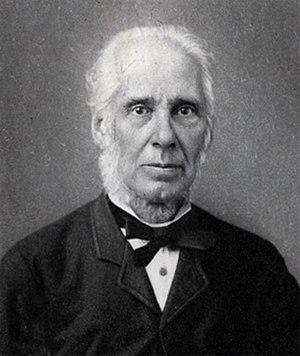
William Kitchen Parker est un médecin et un naturaliste britannique, né le 23 juin 1823 à Dogsthorpe, Northamptonshire et mort le 3 juillet 1890 à Cardiff.